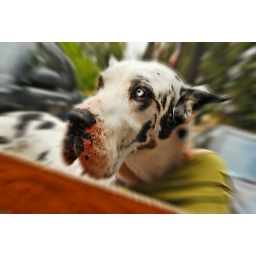
Big beautiful dog in old towne orange